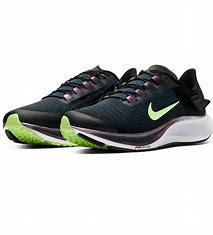
Brand: Nike
Model: Air Zoom Pegasus 37 Flyease